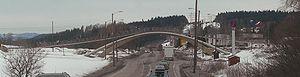
Ås est une kommune de Norvège. Elle est située dans le comté d'Akershus. La ville de Ås, à 42 km au sud-est d'Oslo, héberge l'institut Bioforsk et l'université norvégienne pour les sciences de la vie.
Le Pont de Léonard est un pont d'une seule travée conçu par Léonard de Vinci en 1502, dans le cadre d'un projet de génie civil à la Corne d'Or à Constantinople, pour le sultan ottoman Bajazet II. Le pont avait alors été imaginé en pierre et devait enjamber la Corne d'Or. Plus tard, un autre pont a été construit à cet endroit, le Pont de Galata.